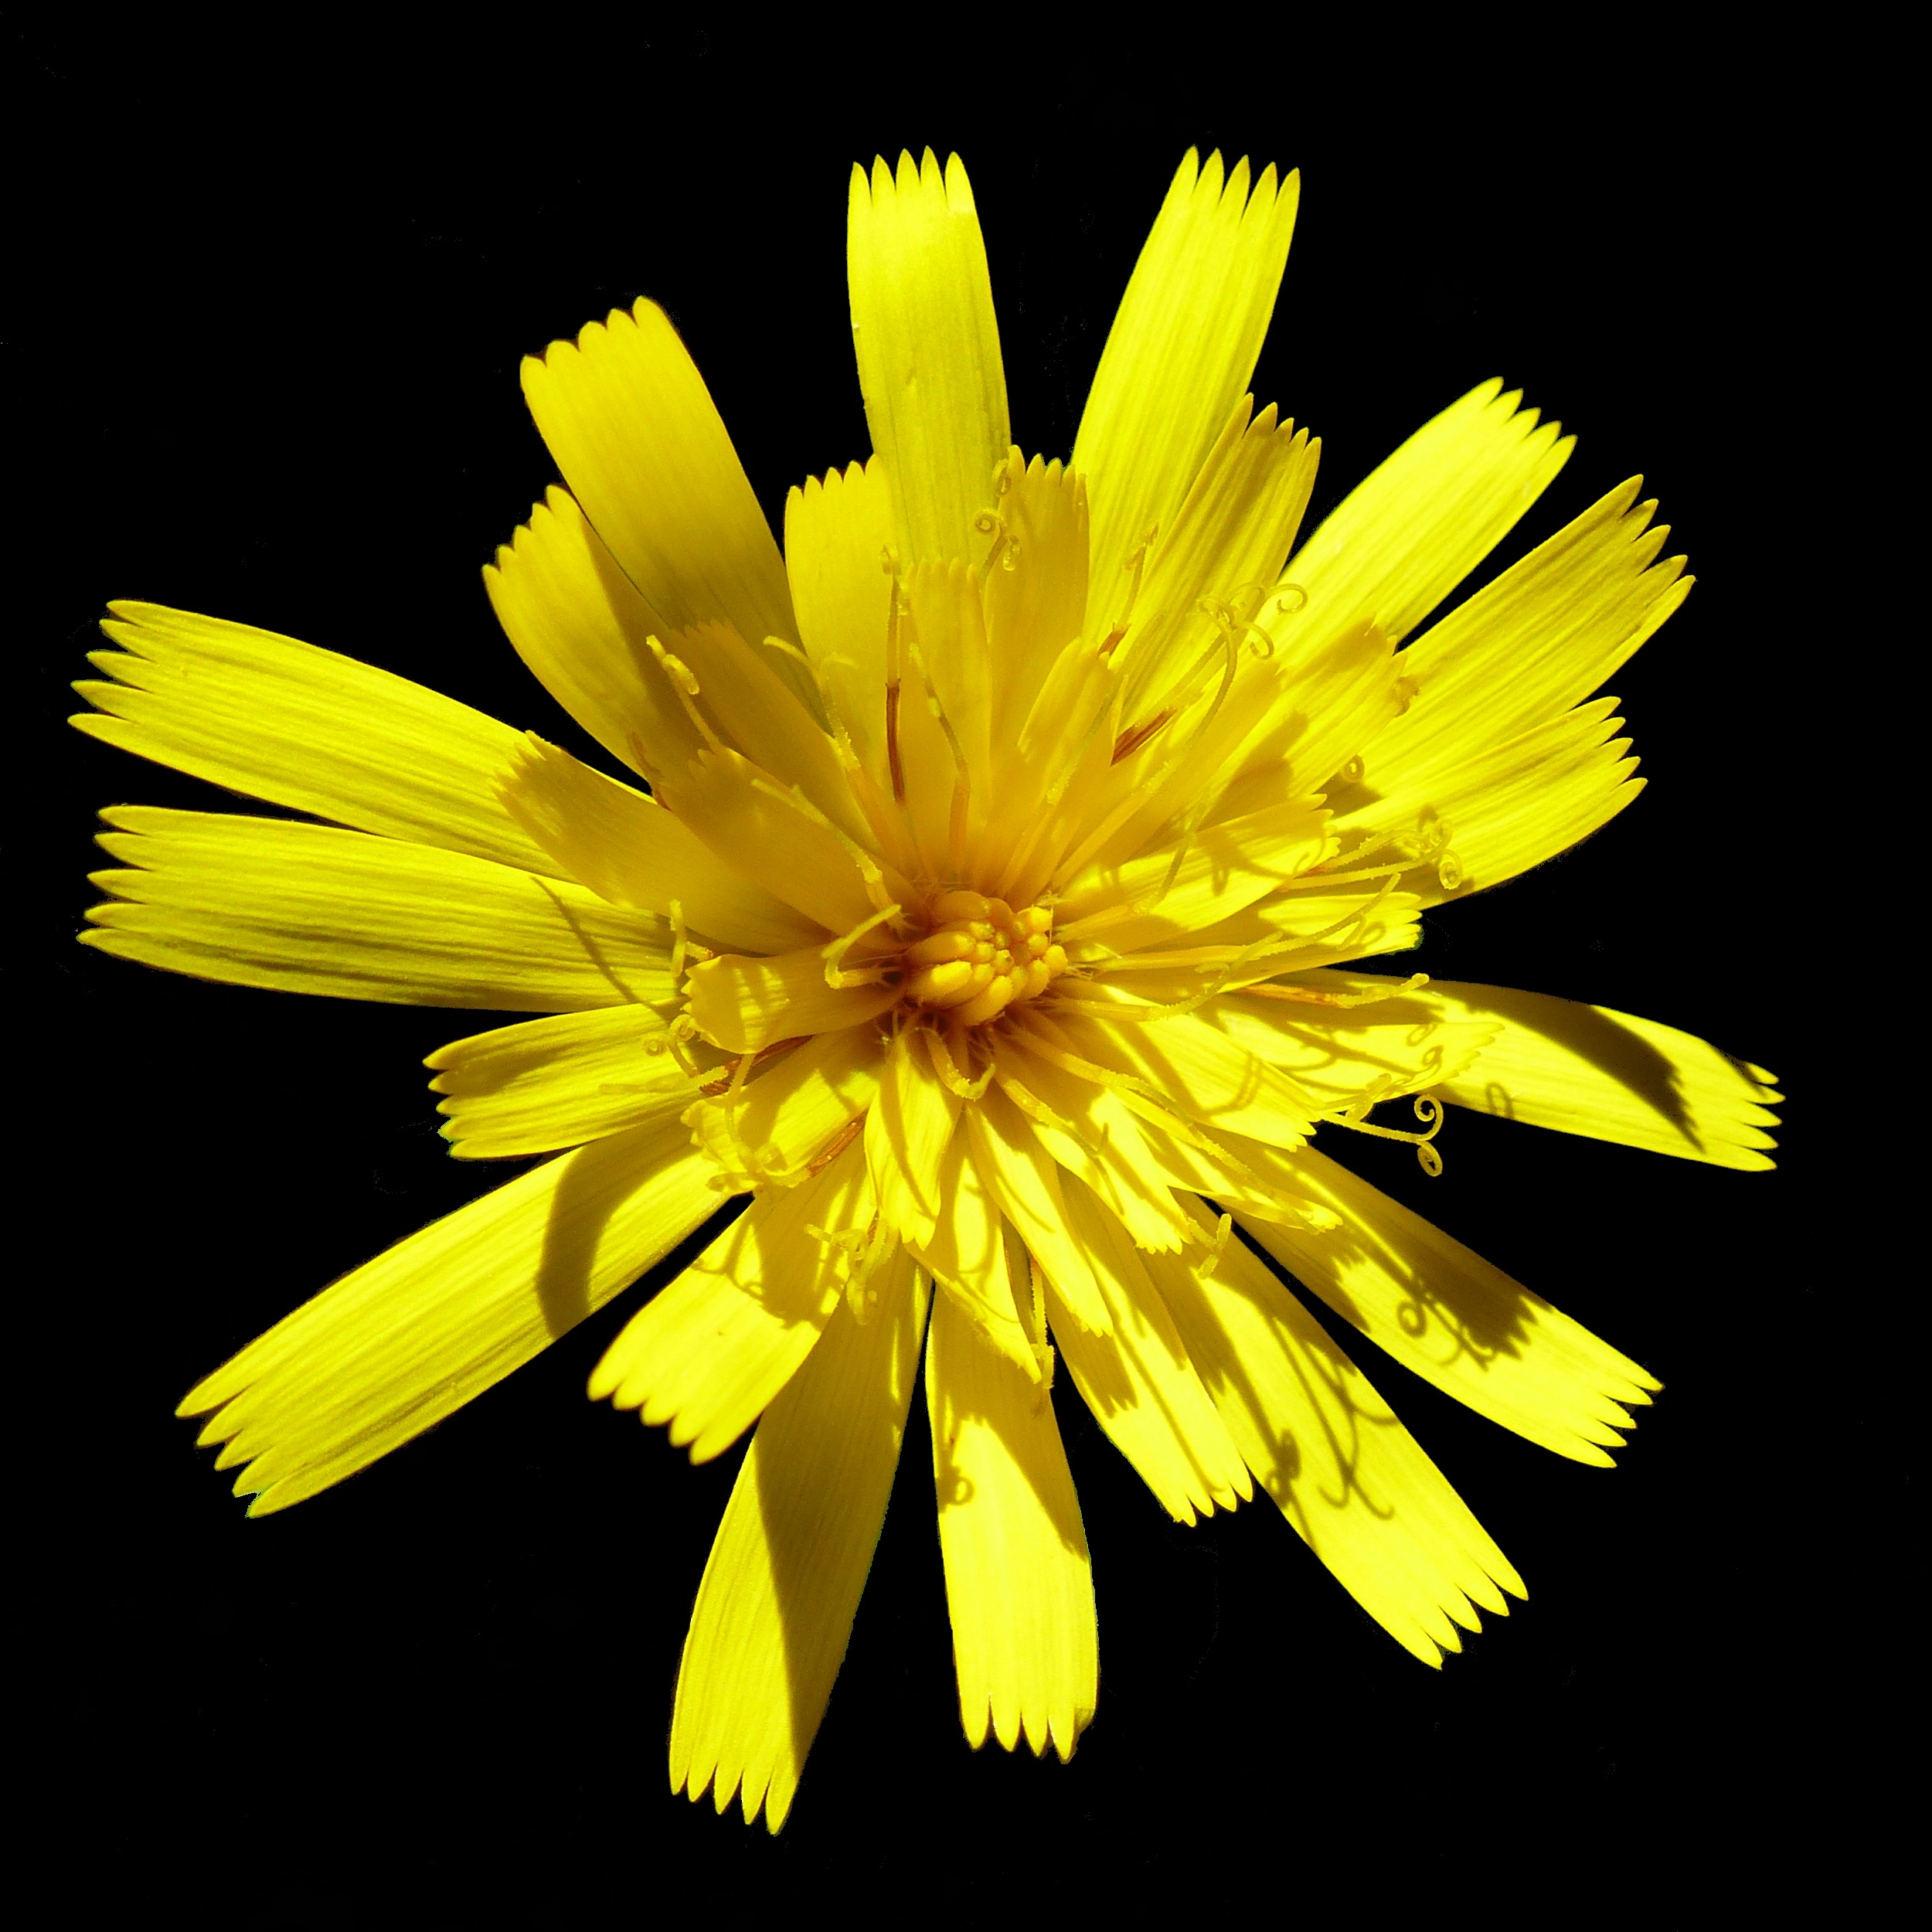
nature, light, plant, flower, petal, spring, herb, macro, contrast, black, yellow, flora, yellow flower, flowers, macro photography, blossomed, flowering plant, daisy family, annual plant, plant stem, land plant